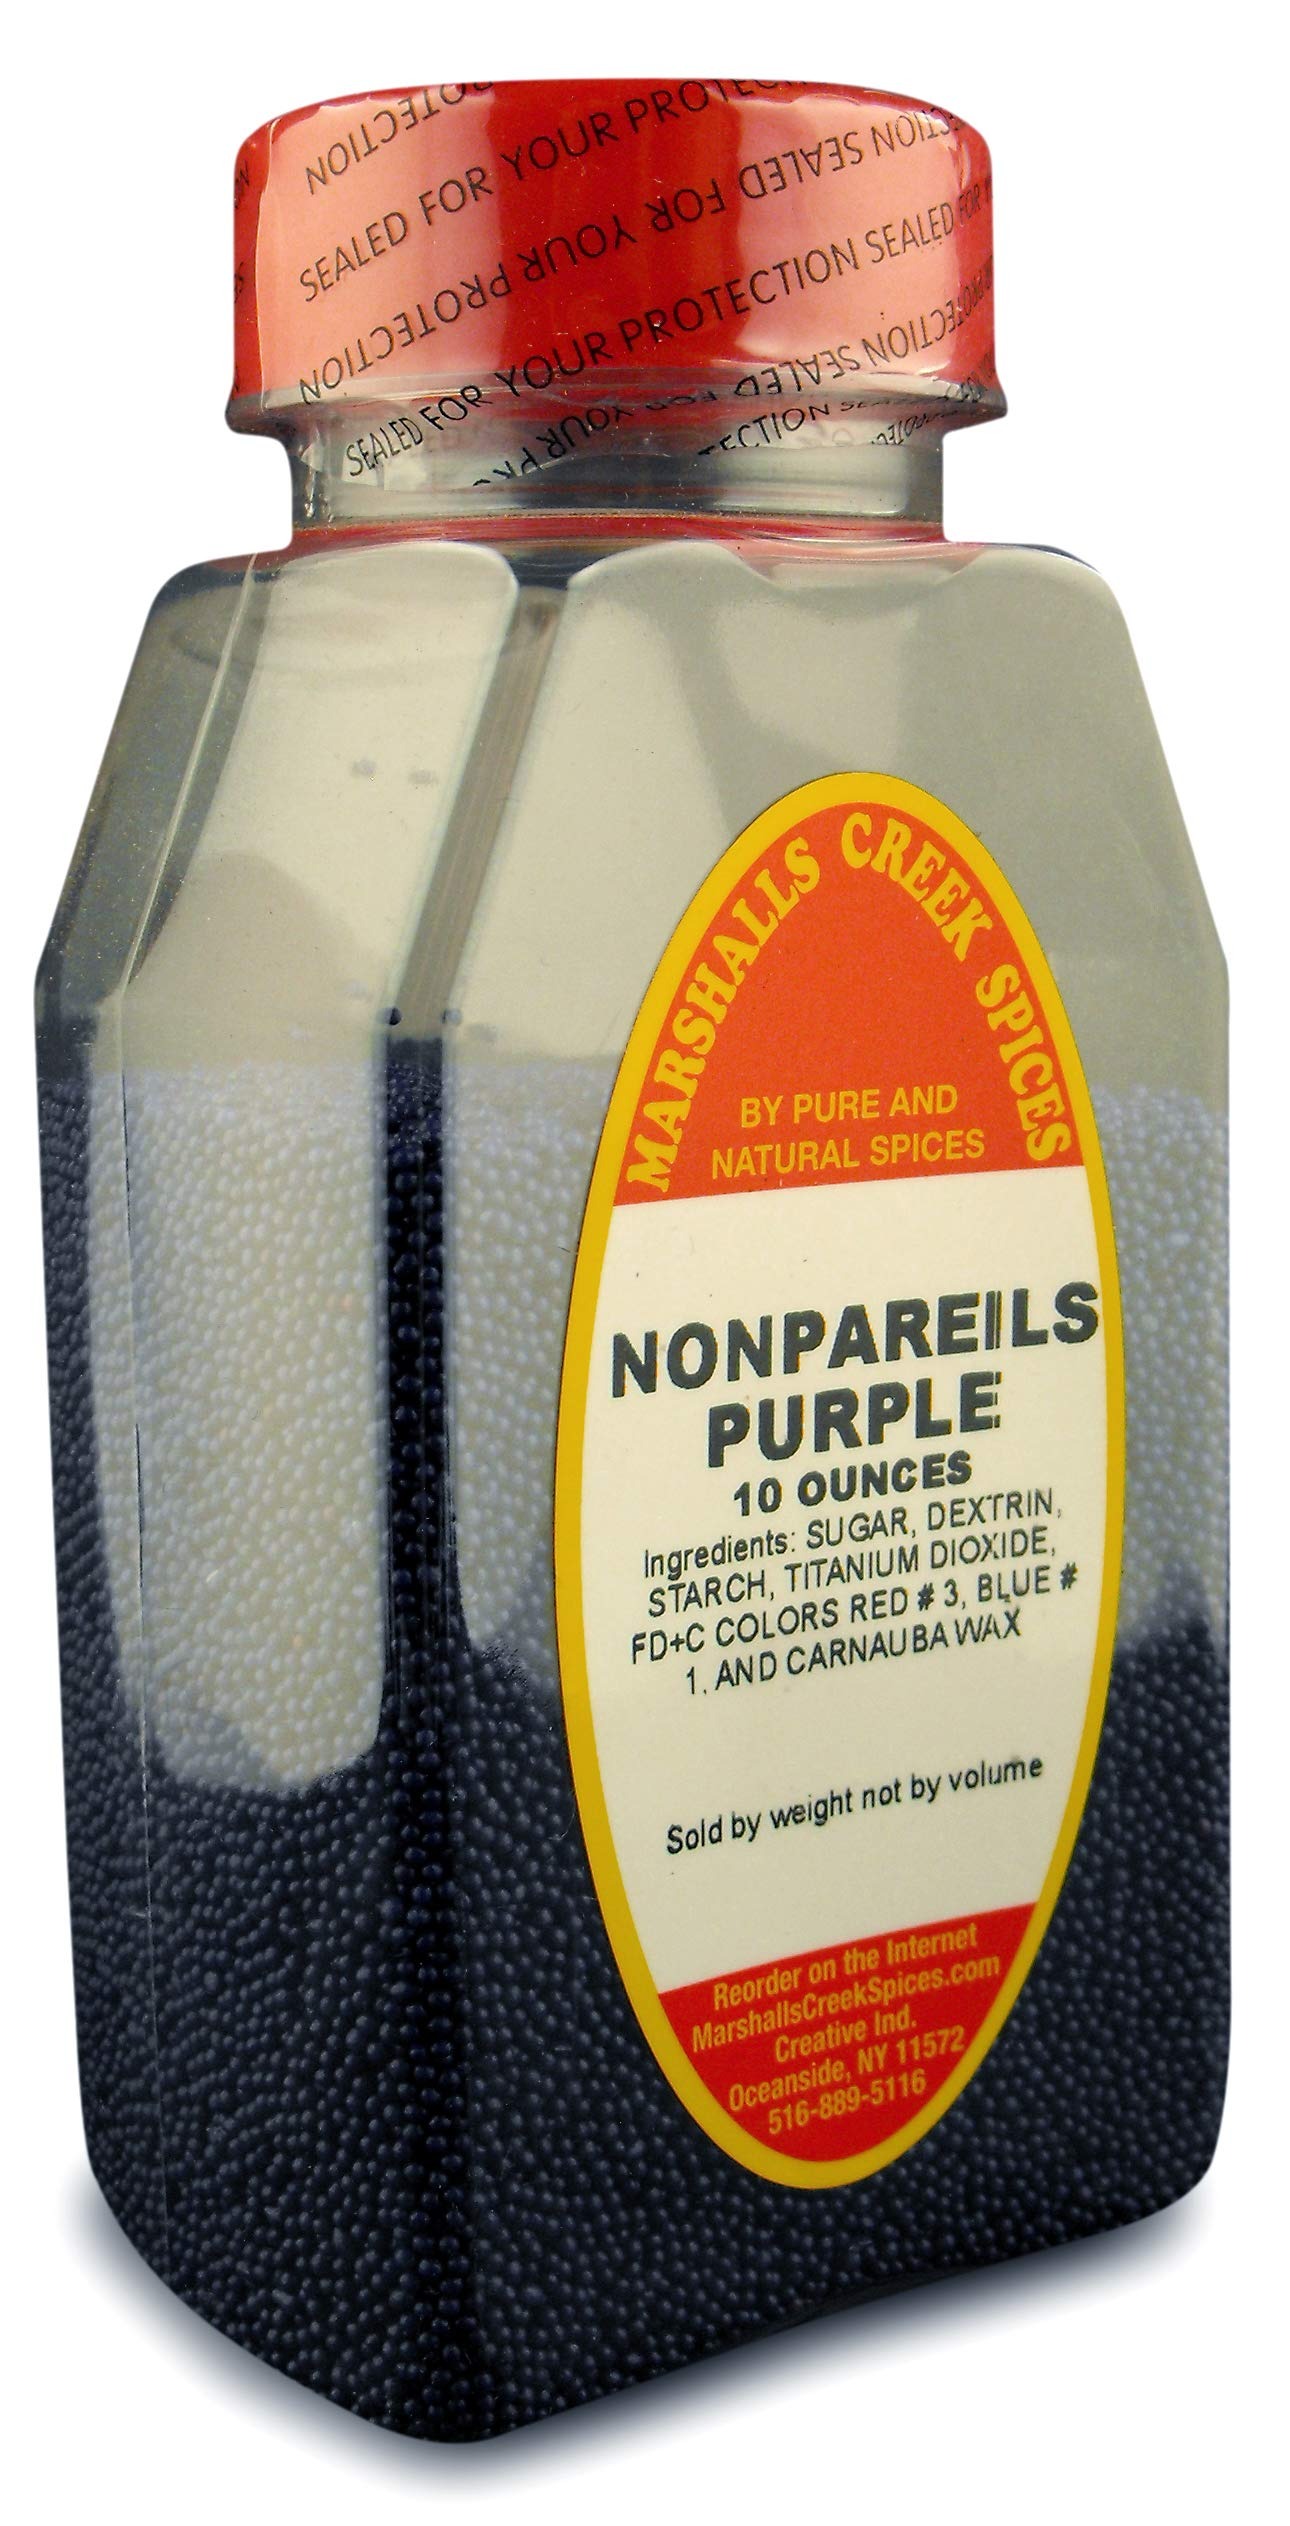
Item Name: Marshalls Creek Spices (3 pack) NON PARIELS PURPLE
Bullet Point 1: Packed Fresh Weekly
Bullet Point 2: Large Jars
Bullet Point 3: No MSG - All Natural - Kosher
Bullet Point 4: Our Store On Amazon. Copy & Paste https://www.amazon.com/stores/page/78253499-C1B3-4400-8F47-54B4E41C13D1
Bullet Point 5: Flat Rate Shipping Per Order. No Limit
Product Description: 10 ounce jar of Purple Non Pariels Ingredients: SUGAR, HYDROGEN PALM KERNEL OIL, CORN STARCH, LECITHIN GLUCOSE GUM, ARABIC COCOA POWDER, FD+C COLOR RED #40, DYE YELLOW #5, BLUE #2.
Value: 30.0
Unit: Ounce

Price: 29.99